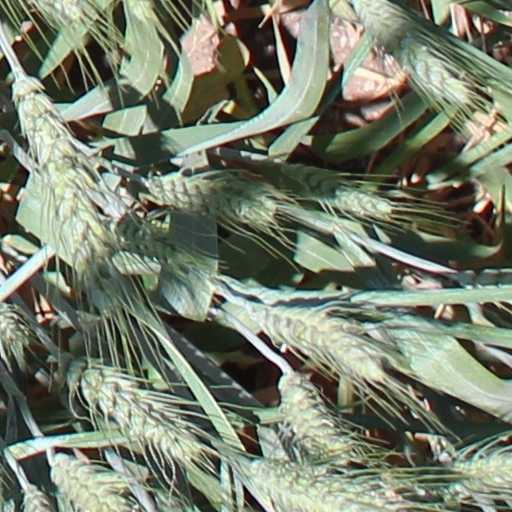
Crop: wheat